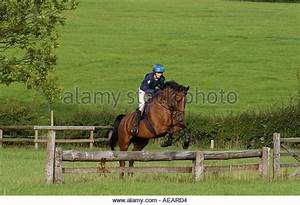
Label: cavallo